Sapper

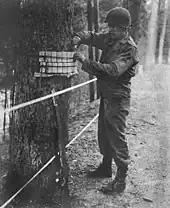
US combat engineer setting a charge in World War II

The French Corps of Engineers was created under the command of Marshal Vauban during the late 17th century. Its members were called sappers if their function was to destroy enemy fortifications by using trenches or "sape" and miners if they engaged in tunnel warfare or "mine". The Corps of the Engineers was suppressed during two short periods (1720-1729 and 1769–1793) and sappers and miners were part of the Artillery regiments. In 1793, the Corps was reorganized into companies of miners and battalions of sappers, each assigned to a particular division.